Dick Tracy (1945 film)

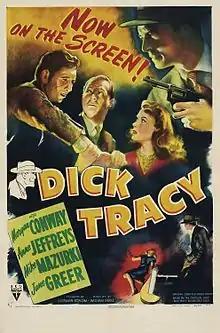
Theatrical poster

Dick Tracy (also known as Dick Tracy, Detective) is a 1945 American action film based on the Dick Tracy comic strip created by Chester Gould. The film is the first of four installment of the Dick Tracy film series, released by RKO Radio Pictures.